Akshay Kumar

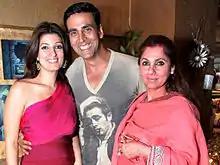
Kumar with his wife Twinkle Khanna and mother-in-law Dimple Kapadia in 2014

His first release of 2012 was "Housefull 2", a sequel of his earlier comedy film "Housefull", which became a huge hit. Kumar's next film was the Prabhudeva-directed action drama "Rowdy Rathore" in which he played a double role opposite Sonakshi Sinha. The film earned more than in India. Both of these films grossed over at the box office. In 2012, he founded another production company called Grazing Goat Pictures Pvt Ltd.